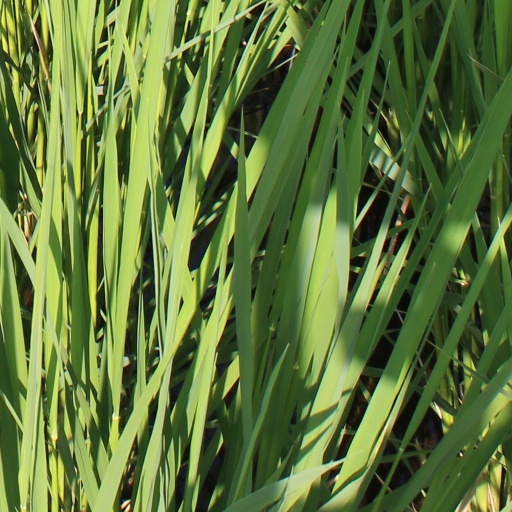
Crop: rice